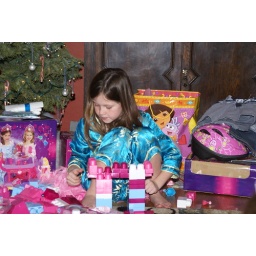
Uncle Chris and the girls at his house in Seattle, WAUncle Chris and the girls at his house in Seattle, WA